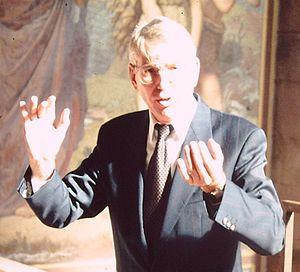
Siegfried Koesler, né le 12 décembre 1937 à Nagold et mort le 1ᵉʳ décembre 2012 à Wurtzbourg, est un musicien d'église allemande. Il a été directeur de musique de 1971 à 2002 à la cathédrale Saint-Kilian de Wurtzbourg.